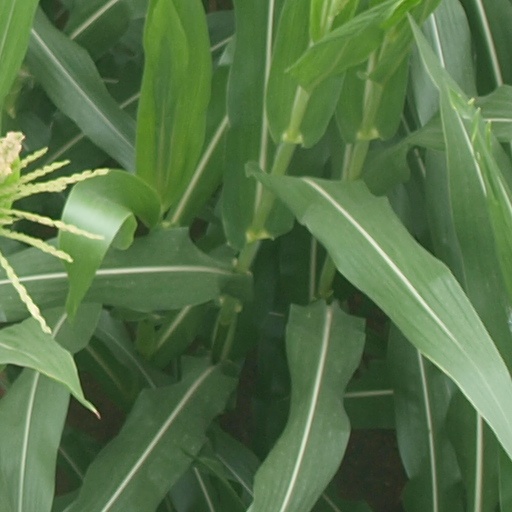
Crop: maize; corn